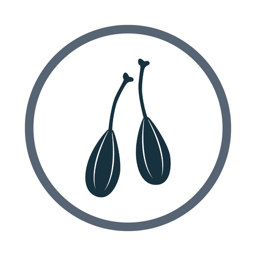
capers simple icon on the background illustration